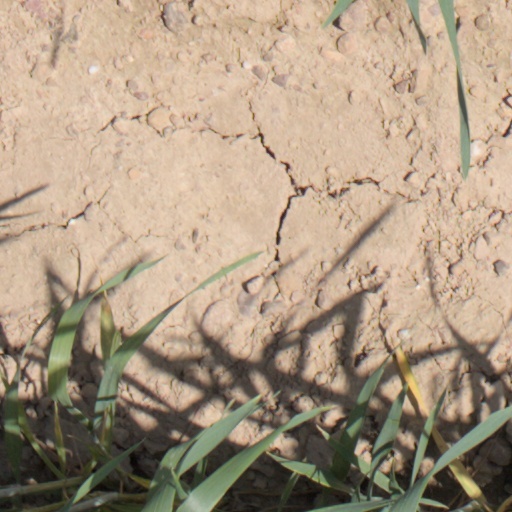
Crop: wheat